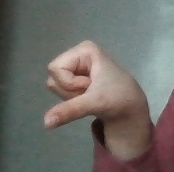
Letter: waw